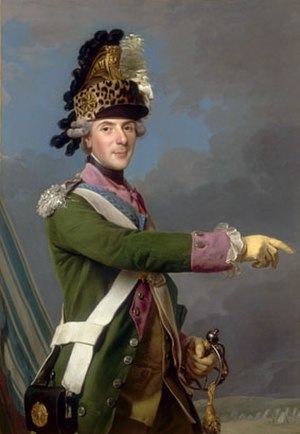
Ludvig af Frankrig (1729-1765)
Ludvig Ferdinand af Alexander Roslin (1765).
Ludvig Ferdinand var ældste søn af Ludvig 15. af Frankrig og var hans tronfølger.